South African Class 5 4-6-2

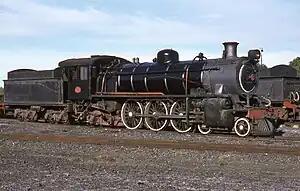
Class 5R no. 781 retired at De Aar, 15 April 1978

In 1912, four Enlarged Karoo Class 4-6-2 Pacific type passenger steam locomotives which had been ordered by the Cape Government Railways the year before were placed in service by the newly established South African Railways. The locomotives were therefore numbered directly onto the South African Railways roster and designated Class 5.